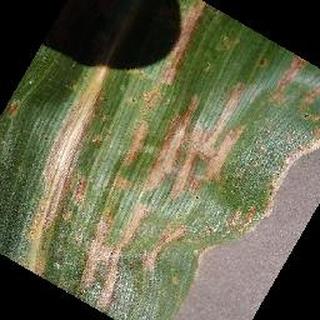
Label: corn_cercospora_leaf_spot